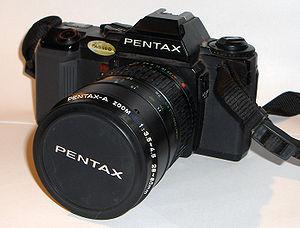
Le Pentax A3 est un appareil photographique reflex argentique à objectif interchangeable fabriqué par Pentax, entre 1984 et 1985.